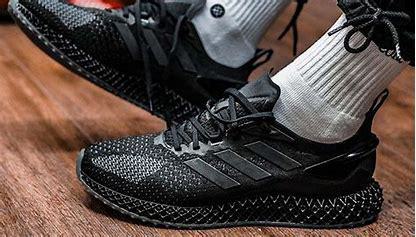
Brand: Adidas
Model: 4D